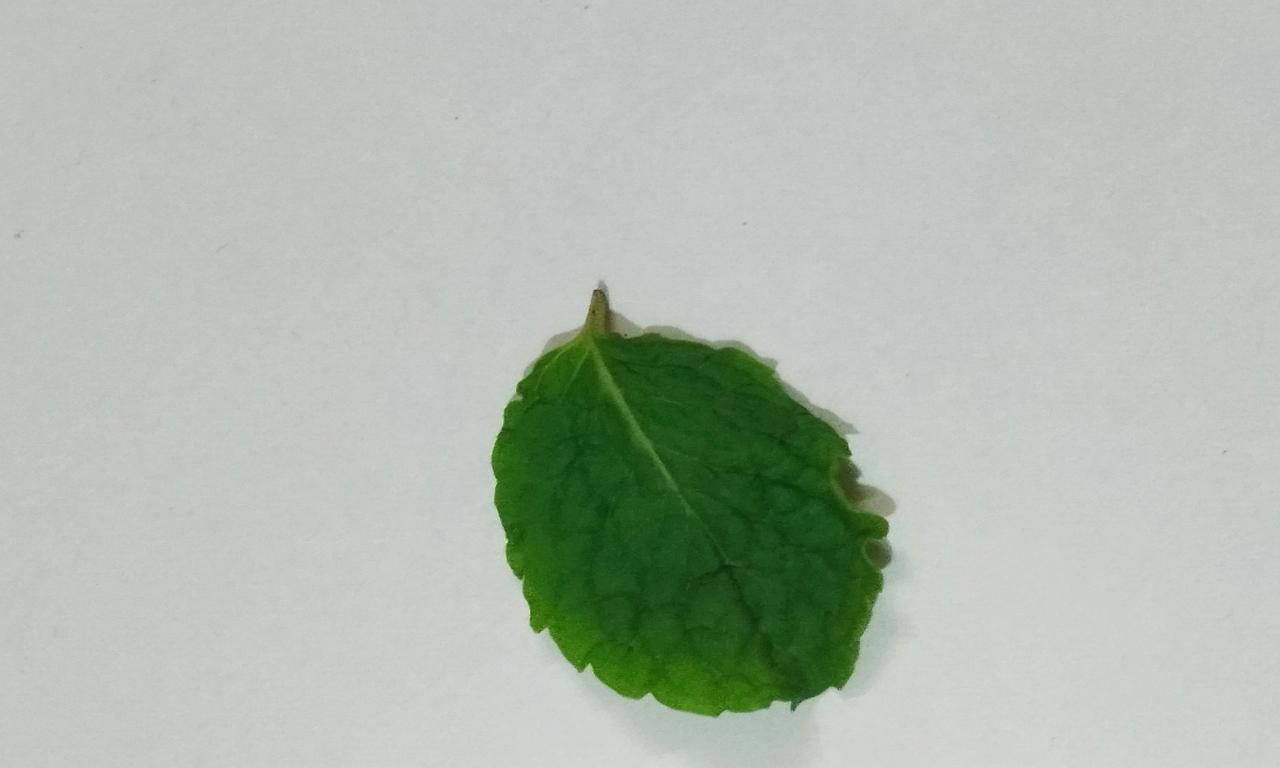
Label: Fresh